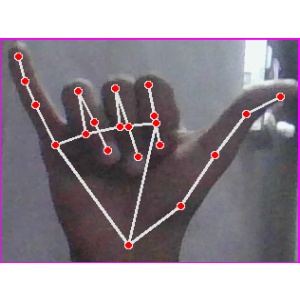
अक्षर: य